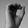
ASL letter: O